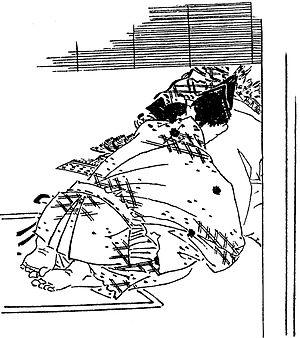
Minamoto no Yoshishige est le fondateur de la branche familiale Nitta du clan de samouraïs Minamoto qui a combattu aux côtés des Minamoto durant la guerre de Genpei. Il est également connu sous les noms Nitta Tarō et Nitta Yoshishige.